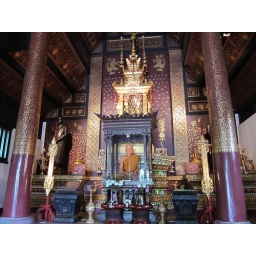
old man in a glass box